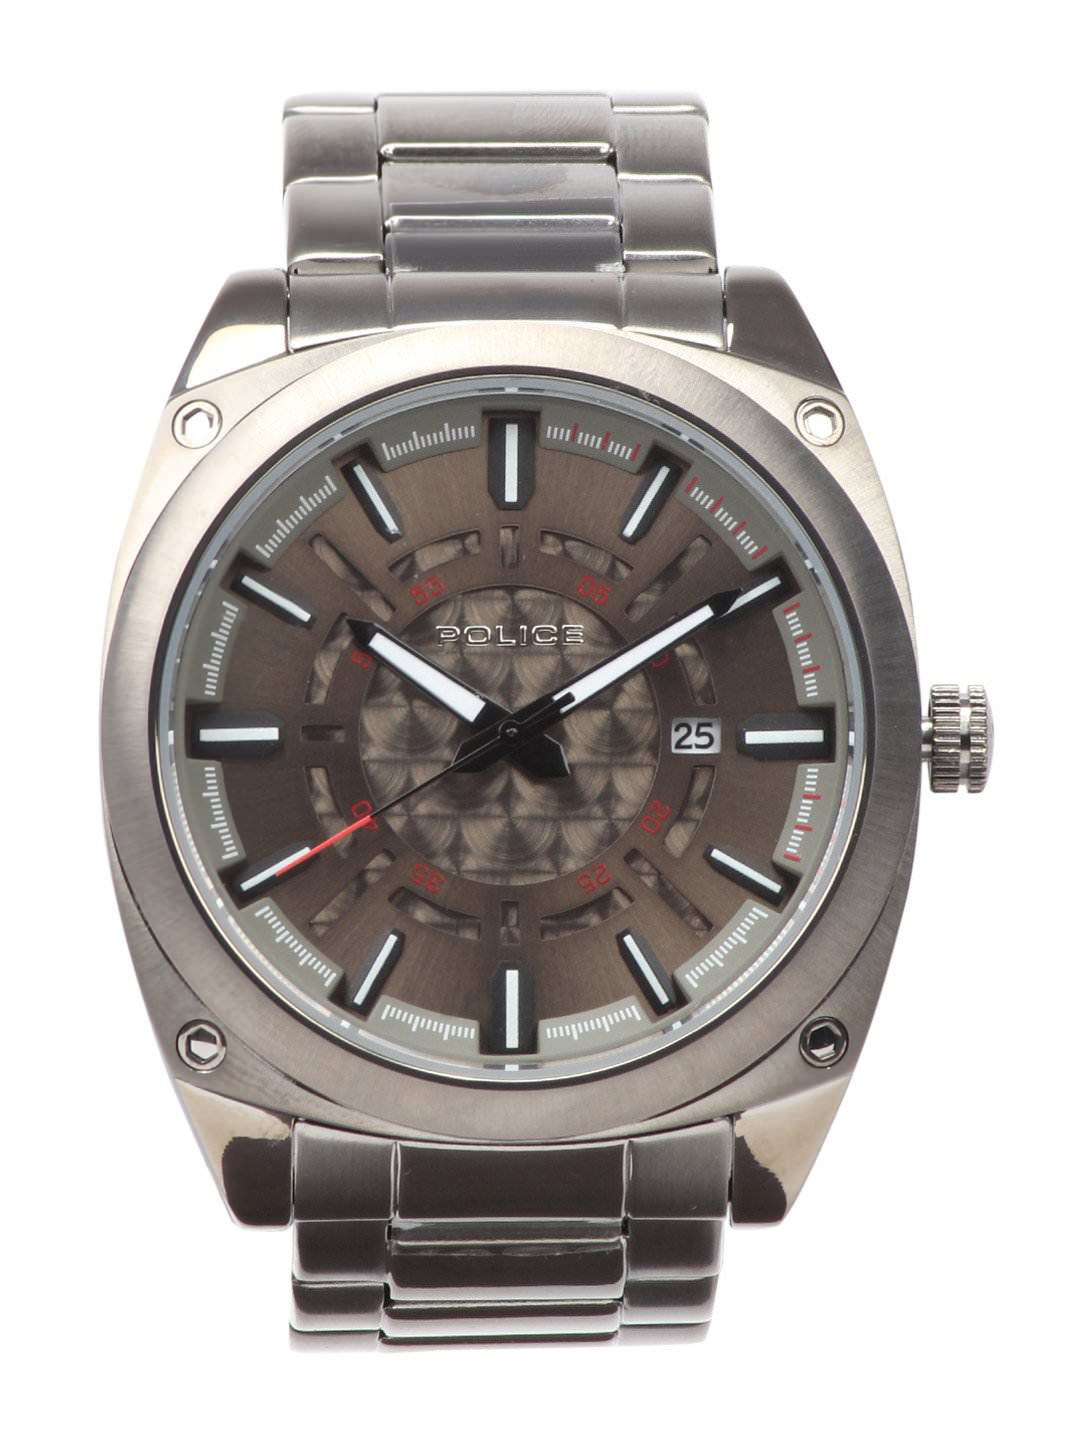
Police Men Grey Dial Watch PL12698JSU
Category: Accessories / Watches / Watches
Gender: Men
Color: Grey
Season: Winter 2016
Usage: Casual